Cerniat

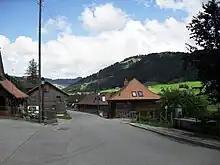
Cerniat village

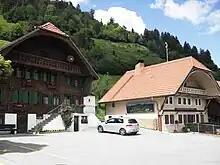
Houses in Cerniat

Cerniat had a population (as of 2011) of 346. , 5.5% of the population are resident foreign nationals. Over the last 10 years (2000–2010) the population has changed at a rate of -0.9%. Migration accounted for -3%, while births and deaths accounted for -2.7%.